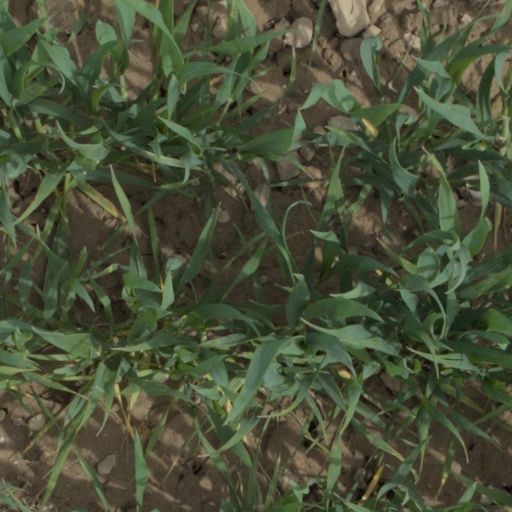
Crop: wheat